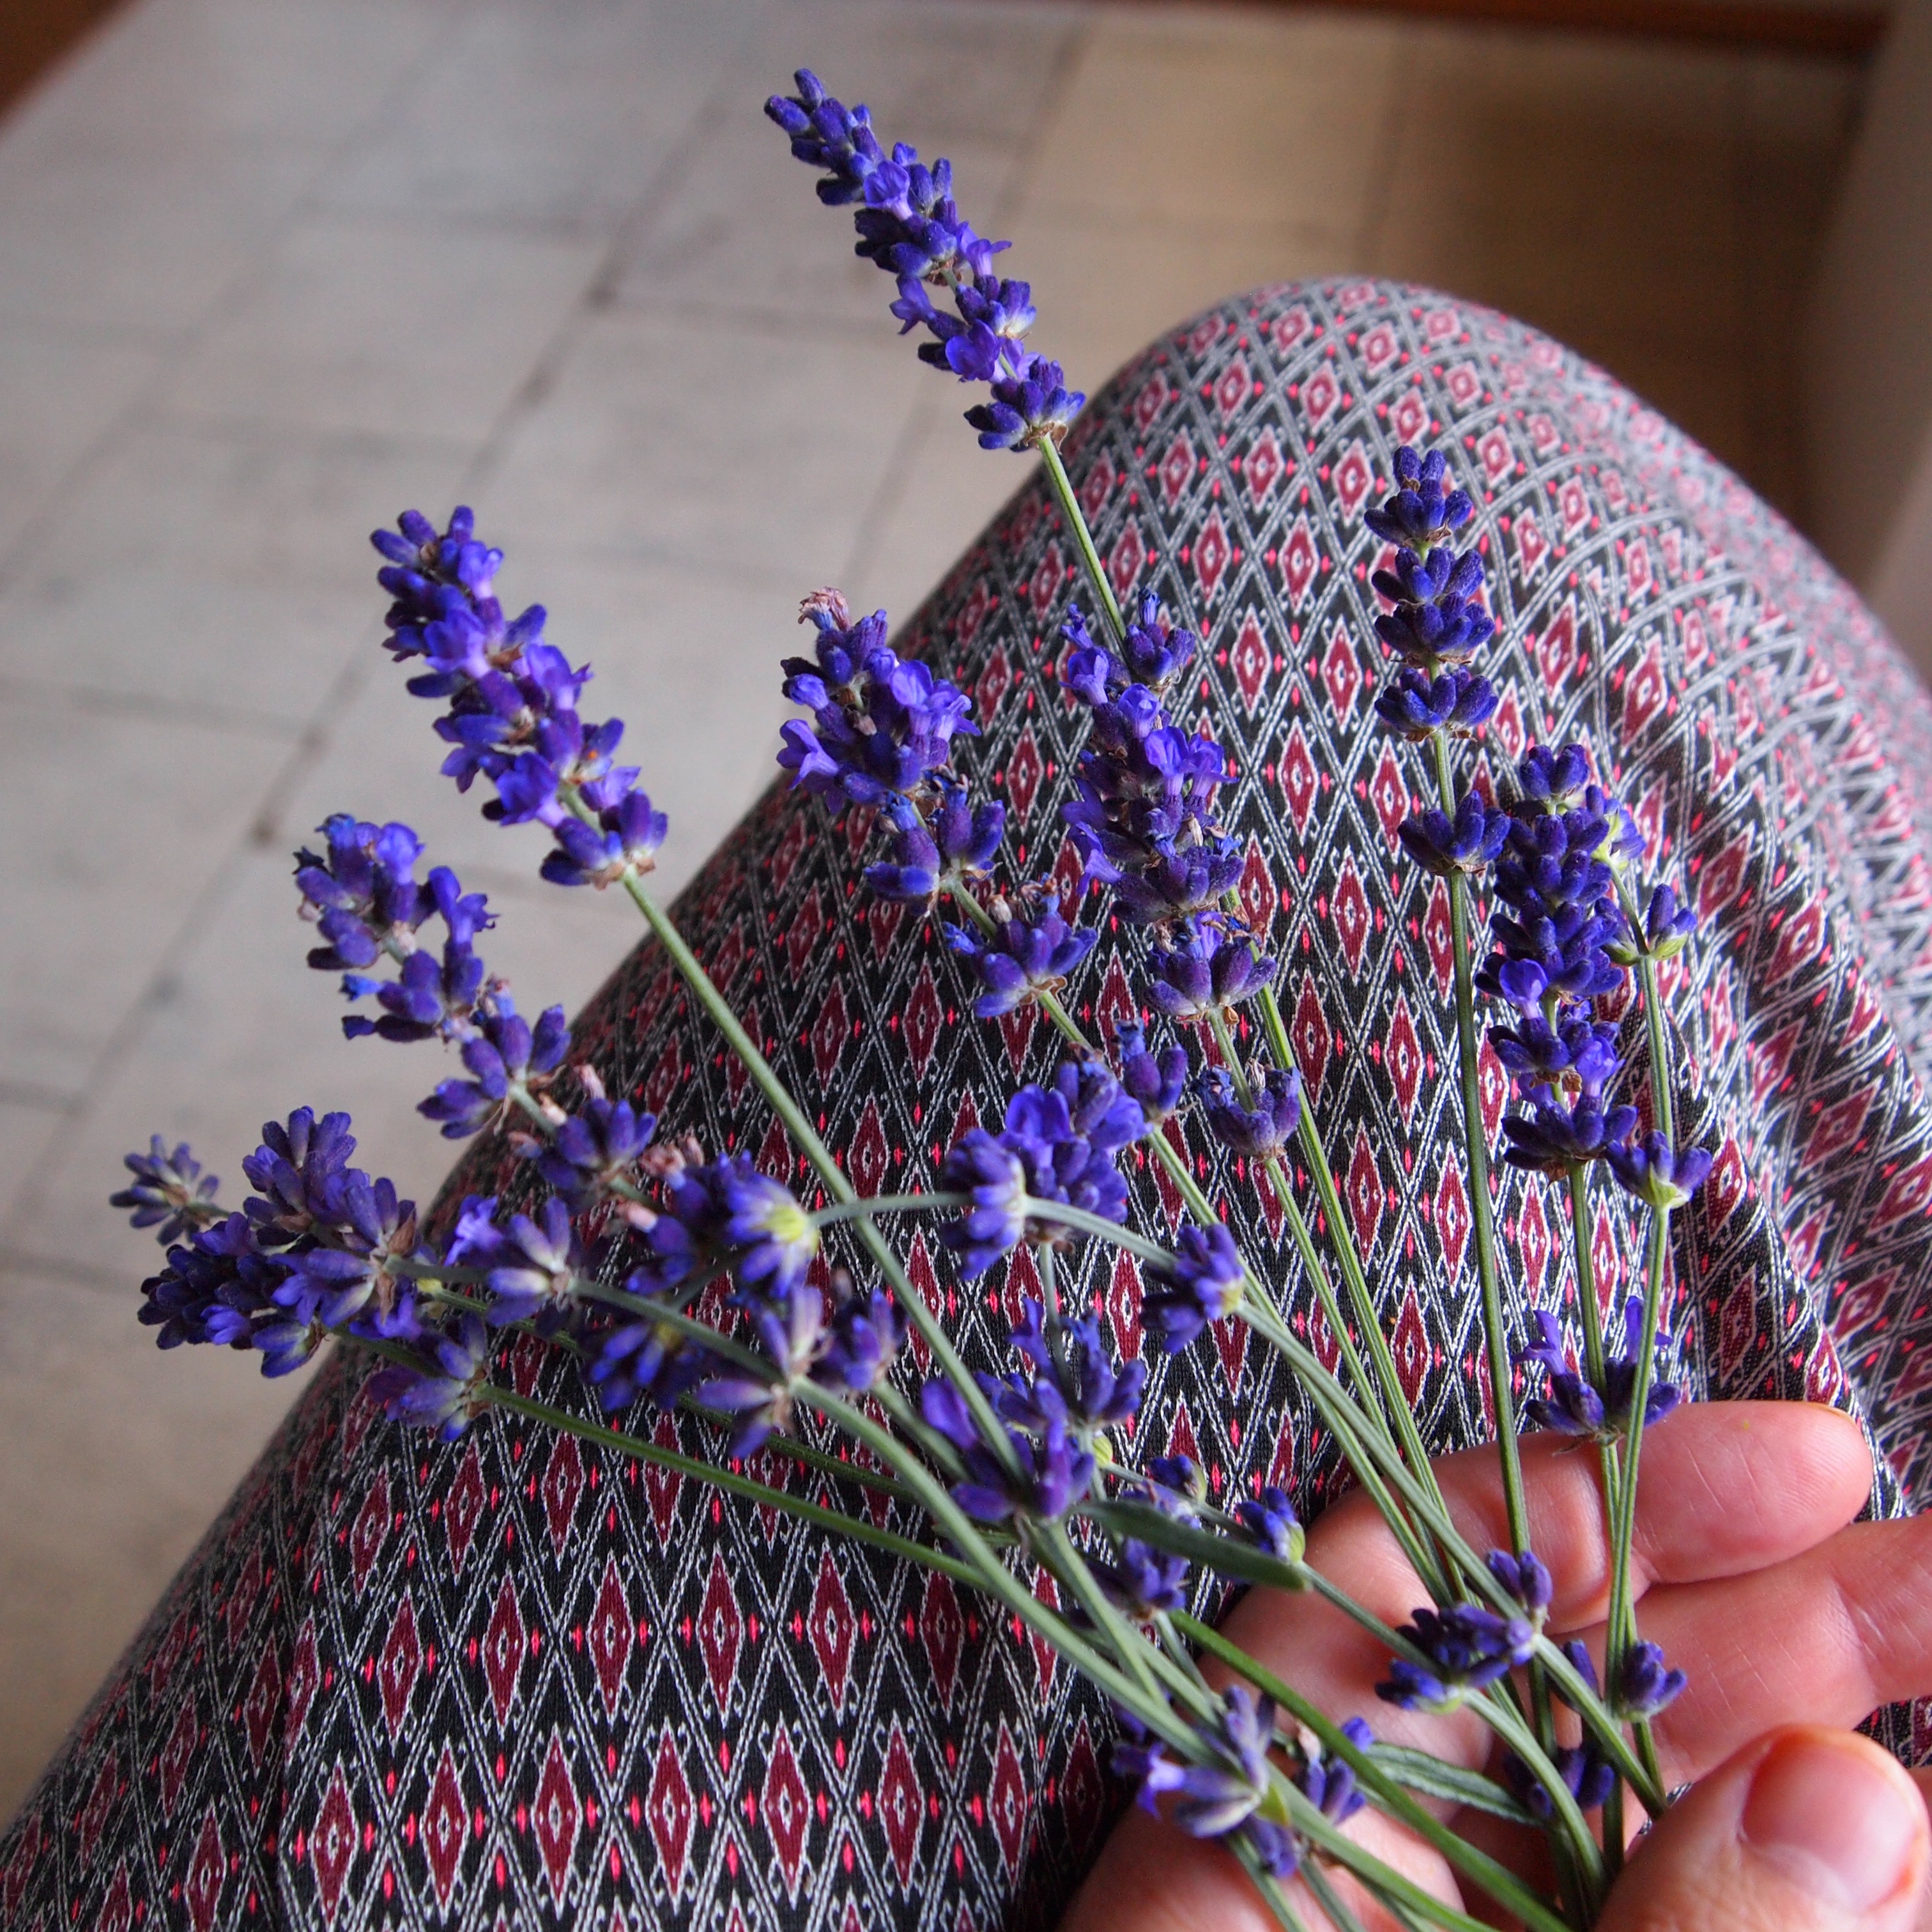
hand, woman, flower, purple, pattern, room, bead, lavender, sit, christmas decoration, crochet, knitting, textile, twigs, art, skirt, domestic, fragrant, stick, within, needlework, fashion accessory